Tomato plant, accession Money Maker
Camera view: bottom (45 deg); turntable rotation: 120 degrees
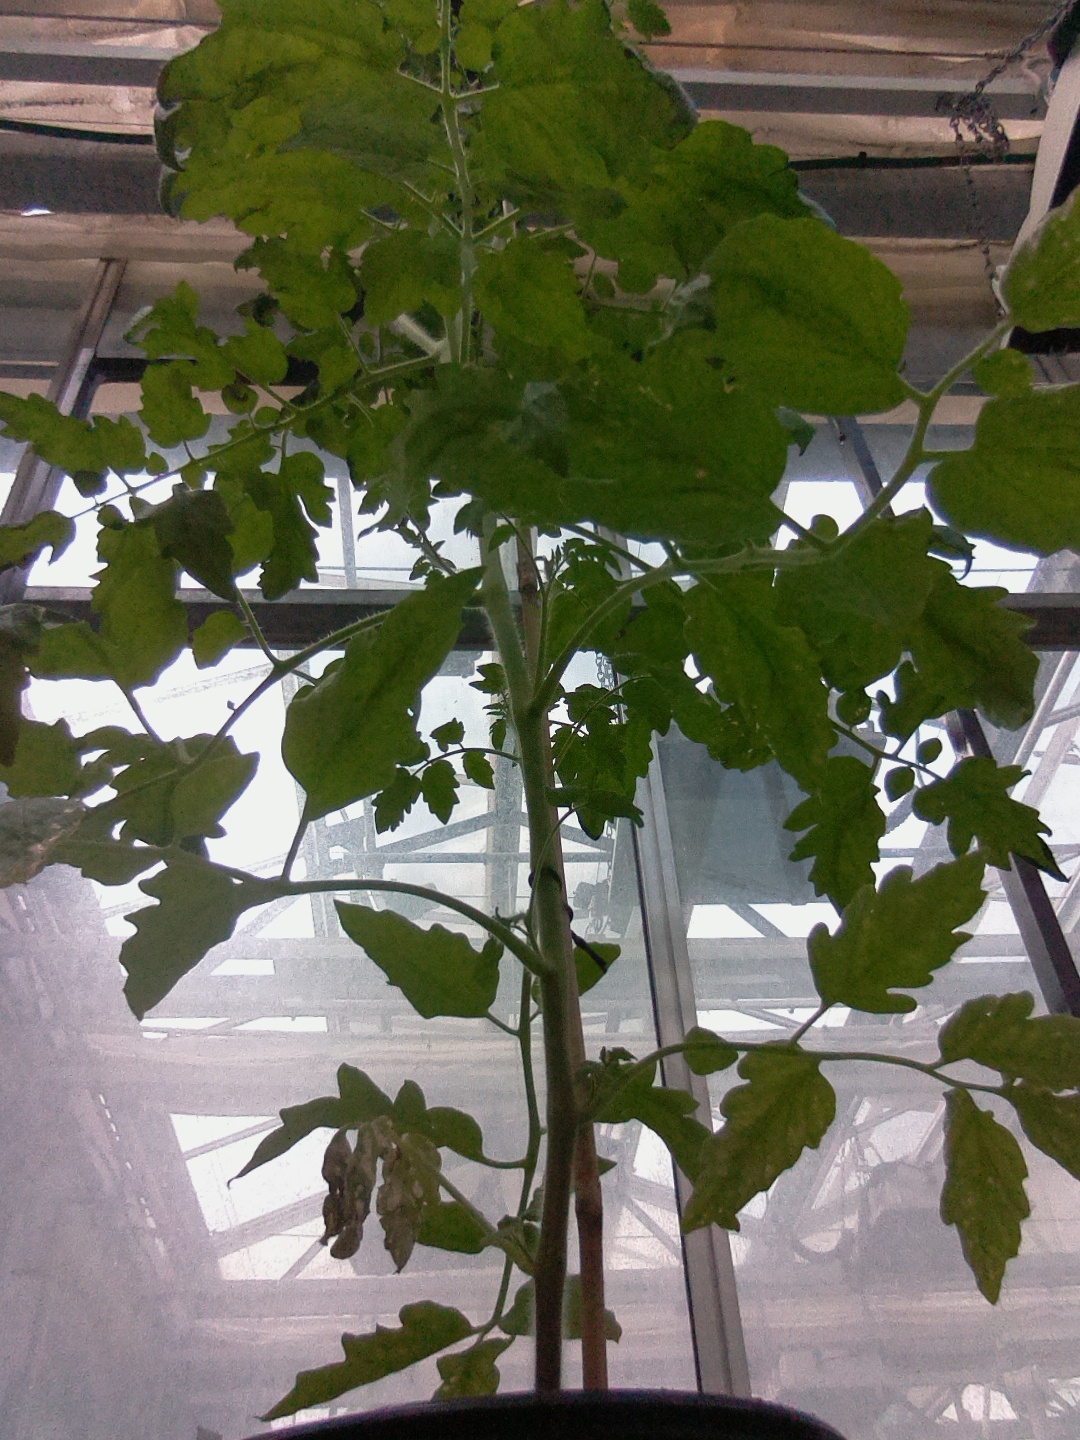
BBCH growth stage 68: Full flowering, 80%-90% of flowers open, more petals falling